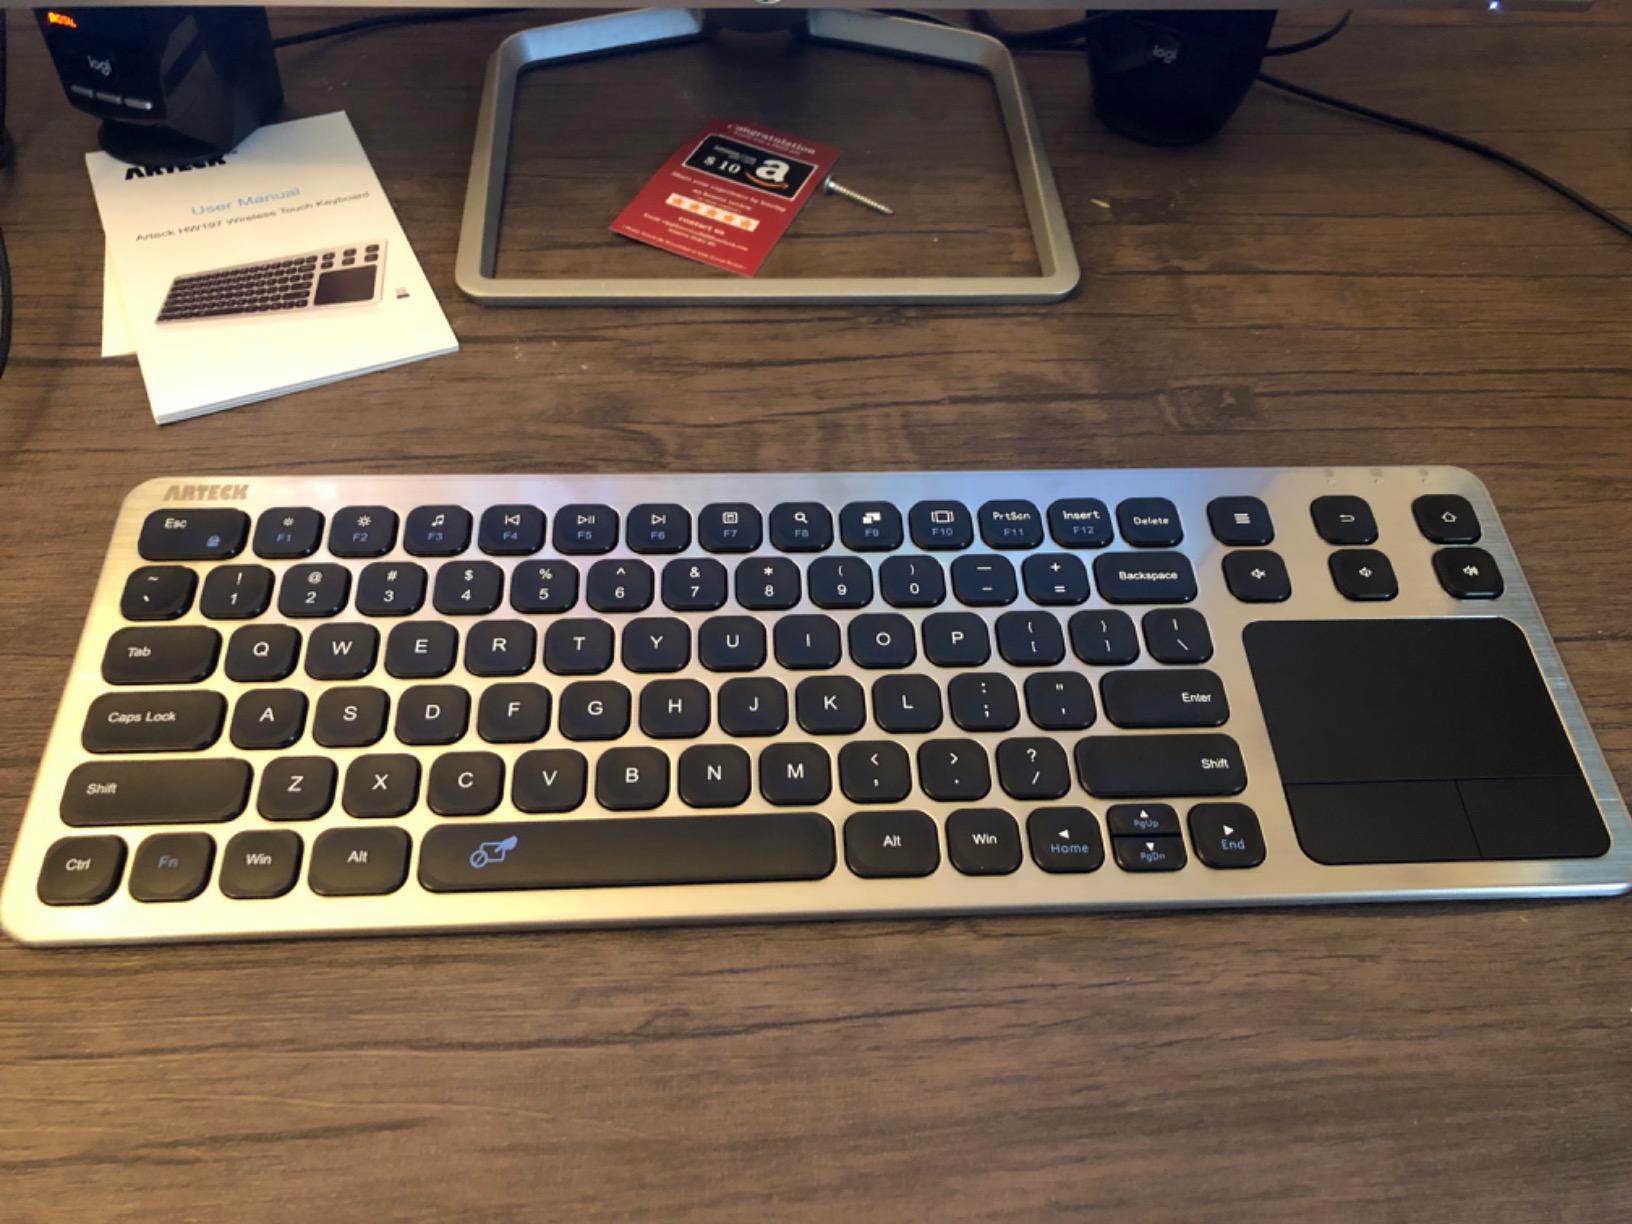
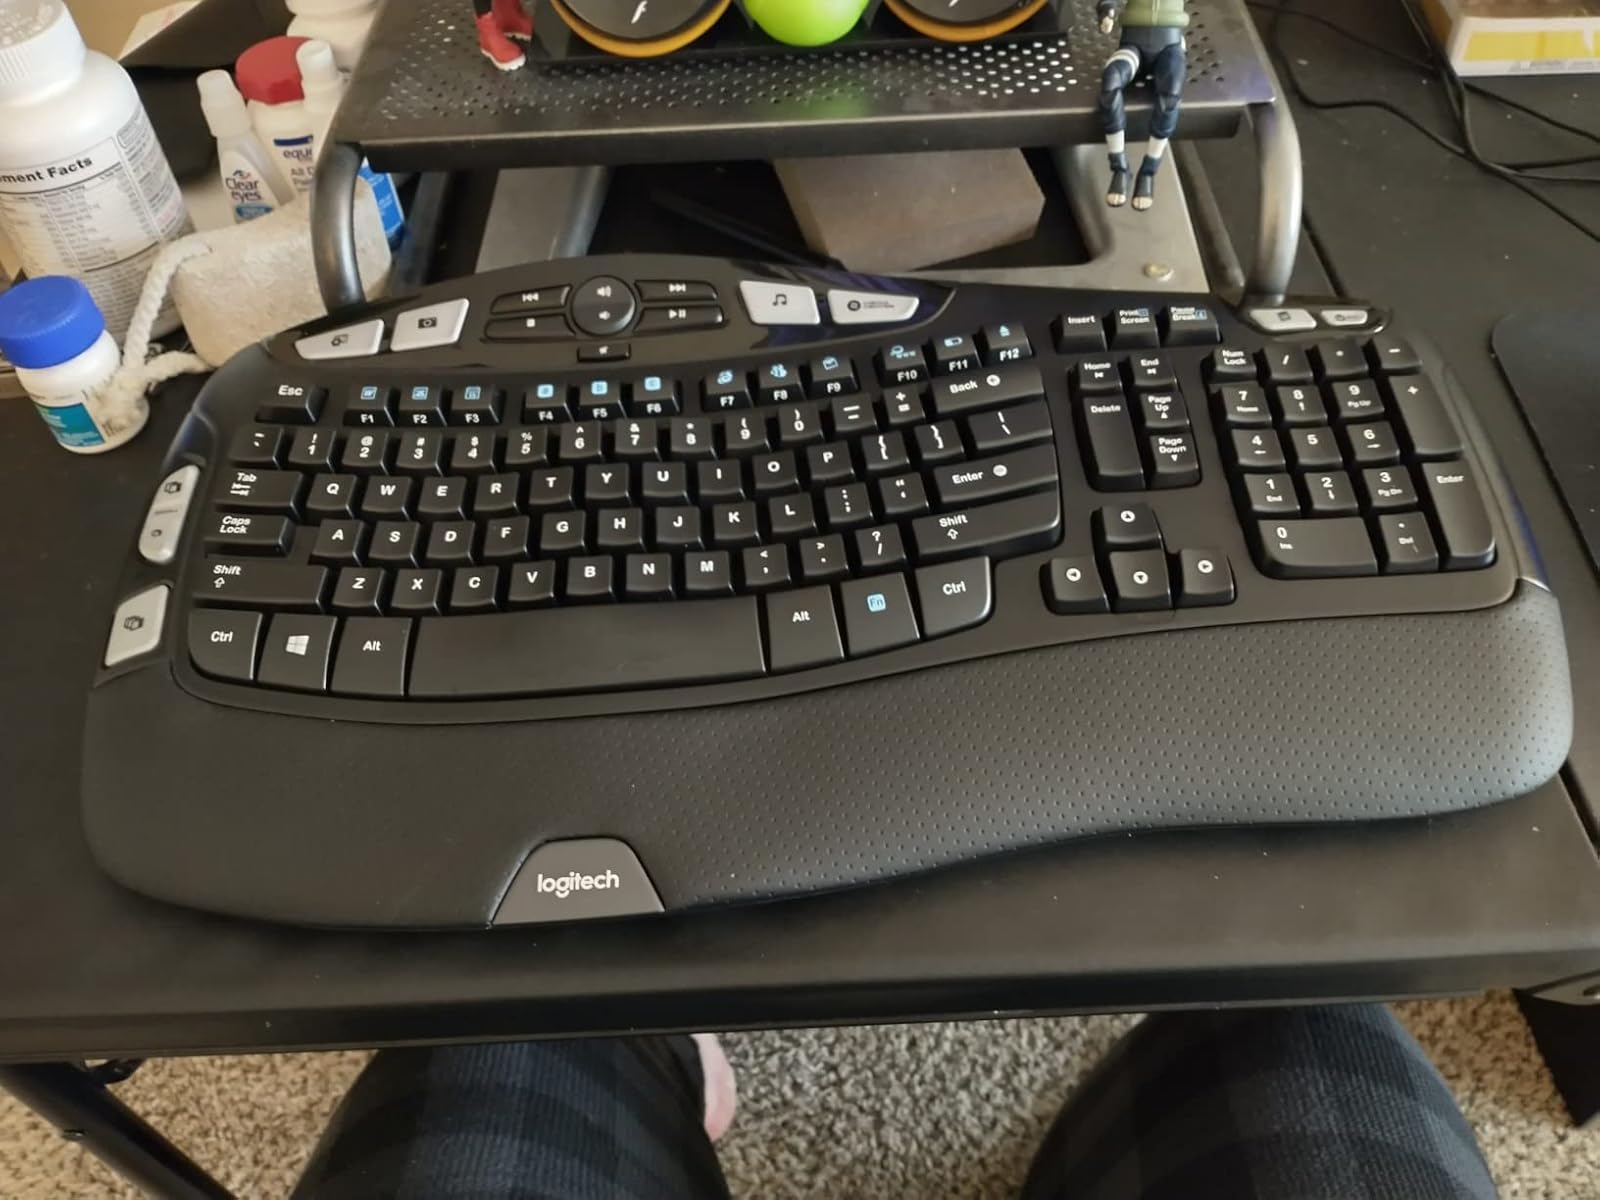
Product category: keyboard
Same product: no